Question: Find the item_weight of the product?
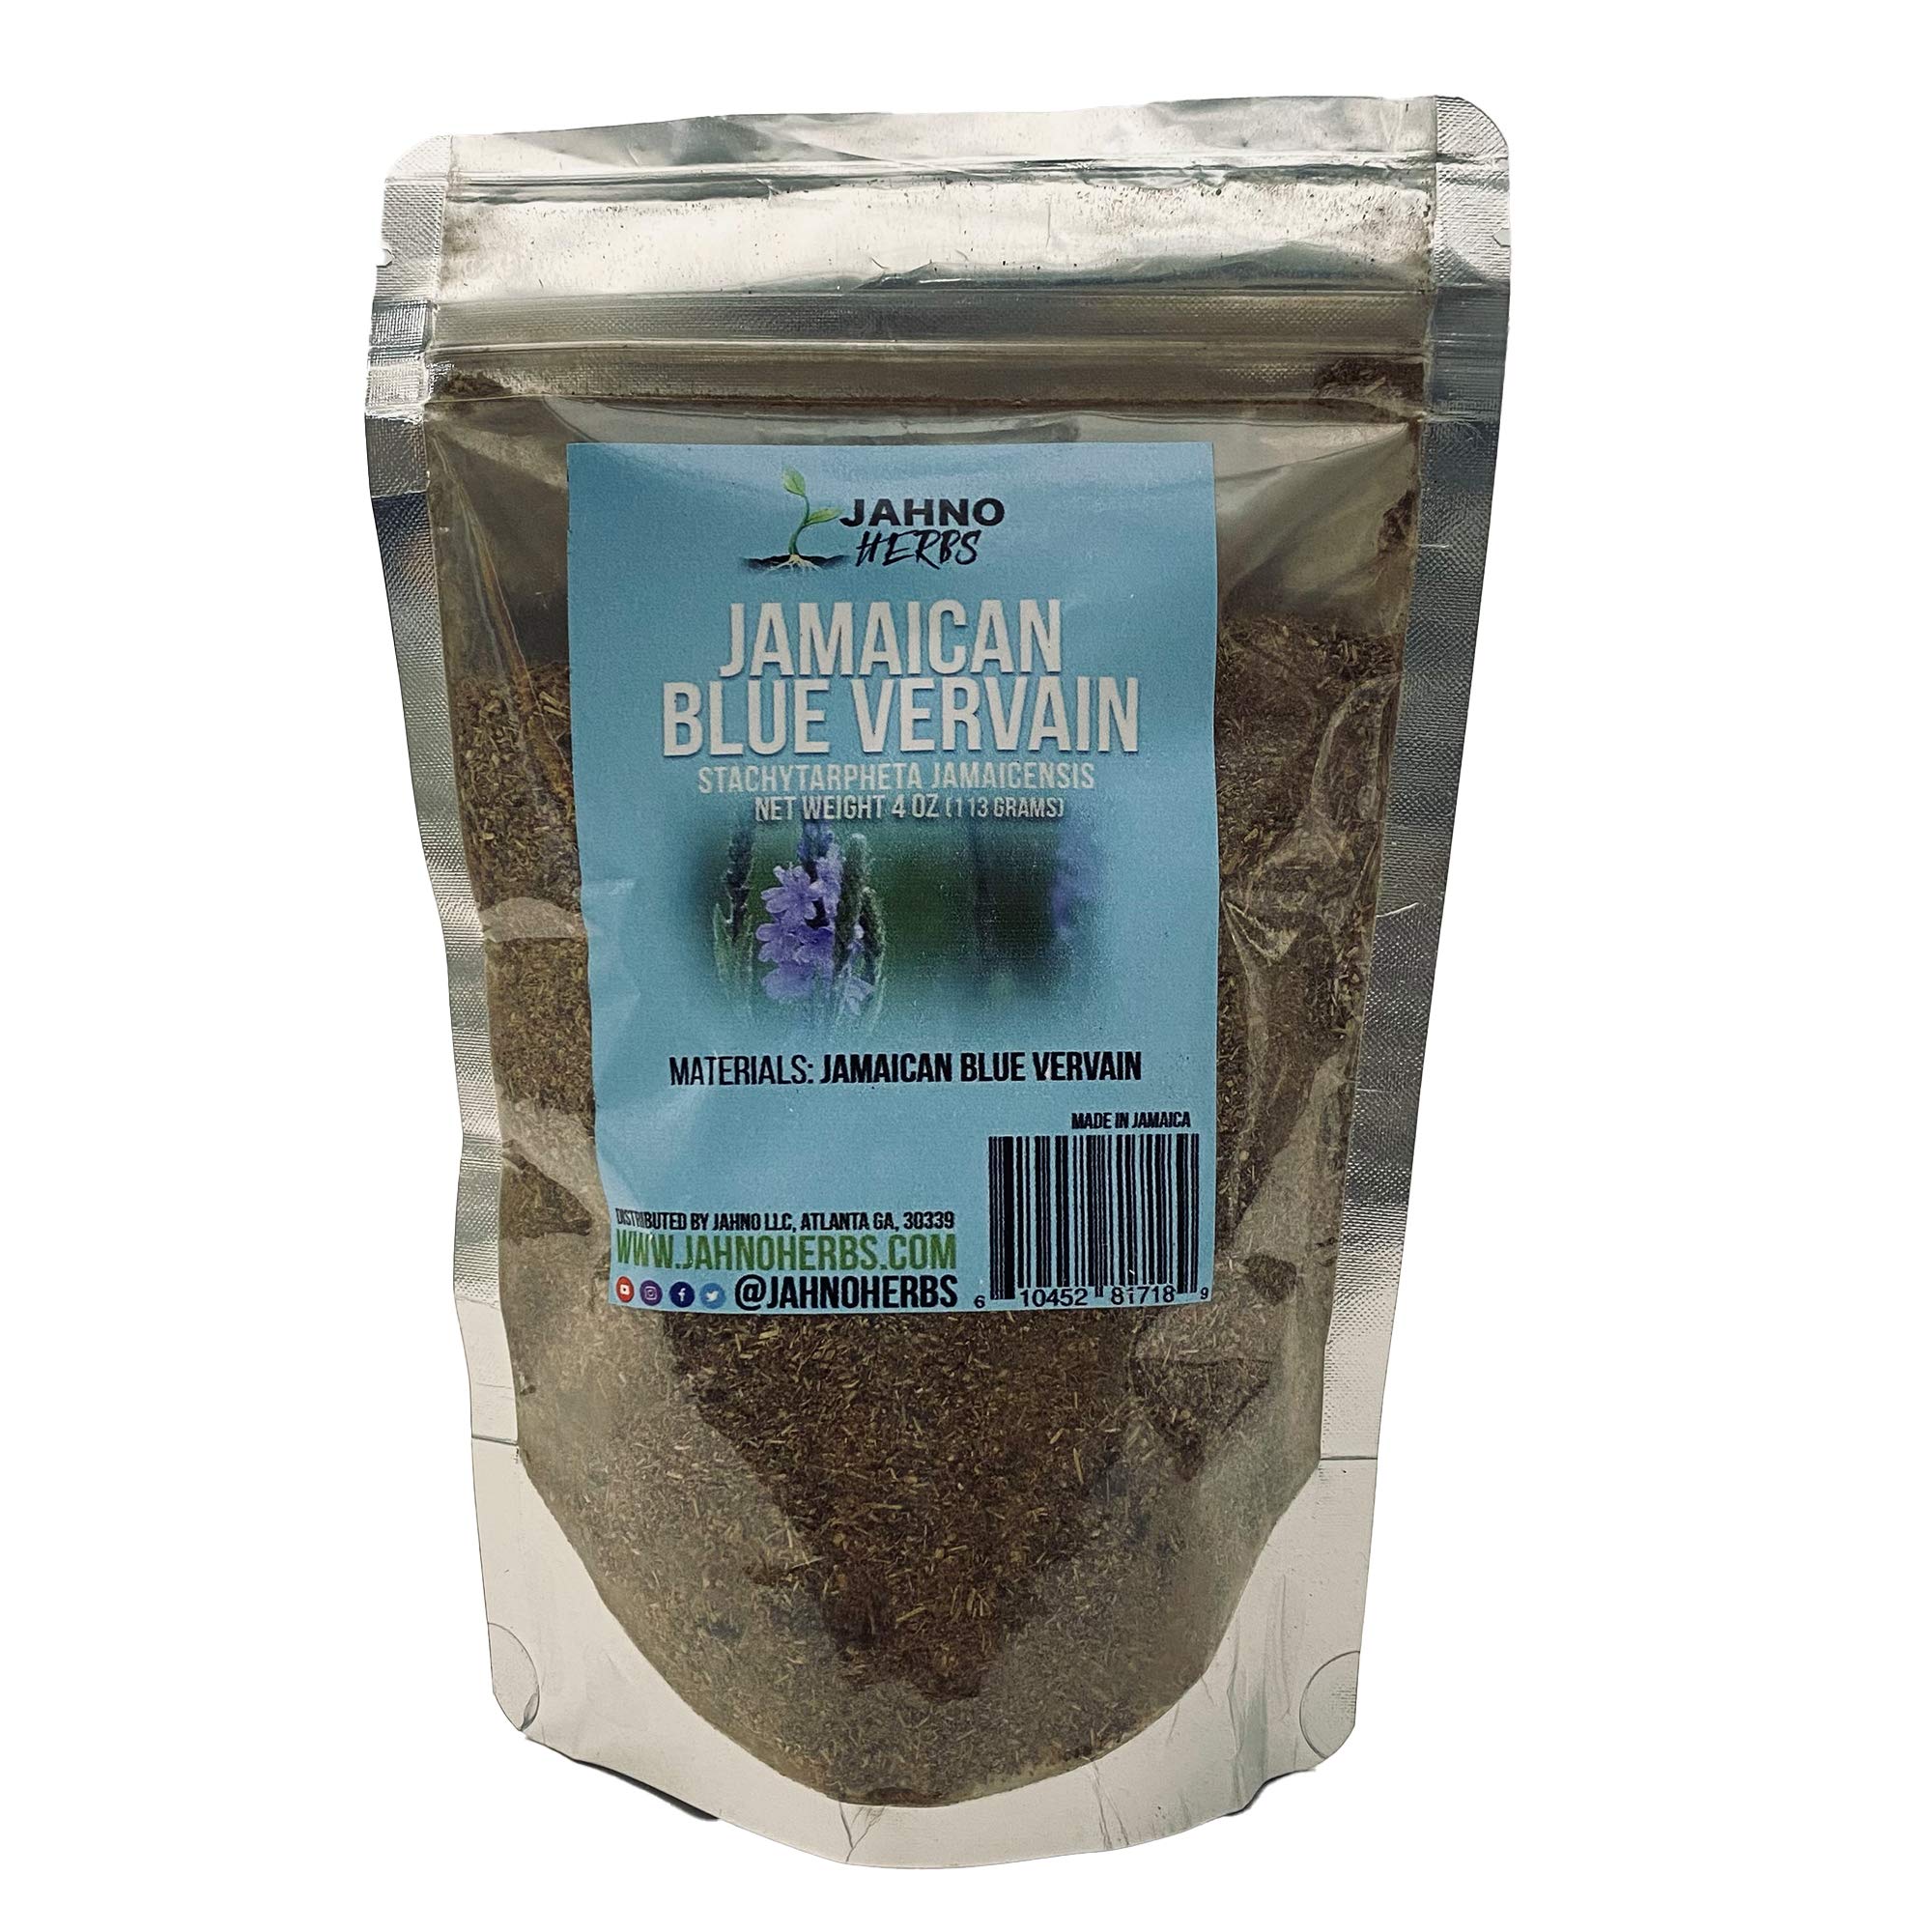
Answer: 4.0 ounce